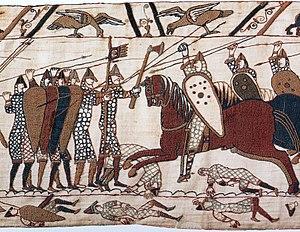
Taillefer, parfois Ivo Taillefer, est le nom d'un personnage probablement légendaire qui participe à l'expédition de 1066 menée par Guillaume le Conquérant pour la conquête de l'Angleterre.
La bataille d'Hastings s'est déroulée le 14 octobre 1066 à une dizaine de kilomètres au nord de la ville d'Hastings, dans le Sussex de l'Est. Elle oppose le dernier roi anglo-saxon d'Angleterre, Harold Godwinson, au duc de Normandie Guillaume le Conquérant, qui remporte une victoire décisive.
L’Histoire mondiale de la France est un ouvrage dirigé par Patrick Boucheron et paru en 2017 aux éditions du Seuil. Il propose une vision originale de l'histoire de France en la reliant à celle du monde à travers 146 dates correspondant à autant d'événements. Cette démarche associe donc une approche chronologique propre à séduire le grand public et une exigence scientifique au plus près des renouvellements historiographiques contemporains. Patrick Boucheron a pu mener à bien cette entreprise éditoriale grâce à 122 collaborateurs, Nicolas Delalande, Florian Mazel, Yann Potin et Pierre Singaravélou en assurant la coordination.